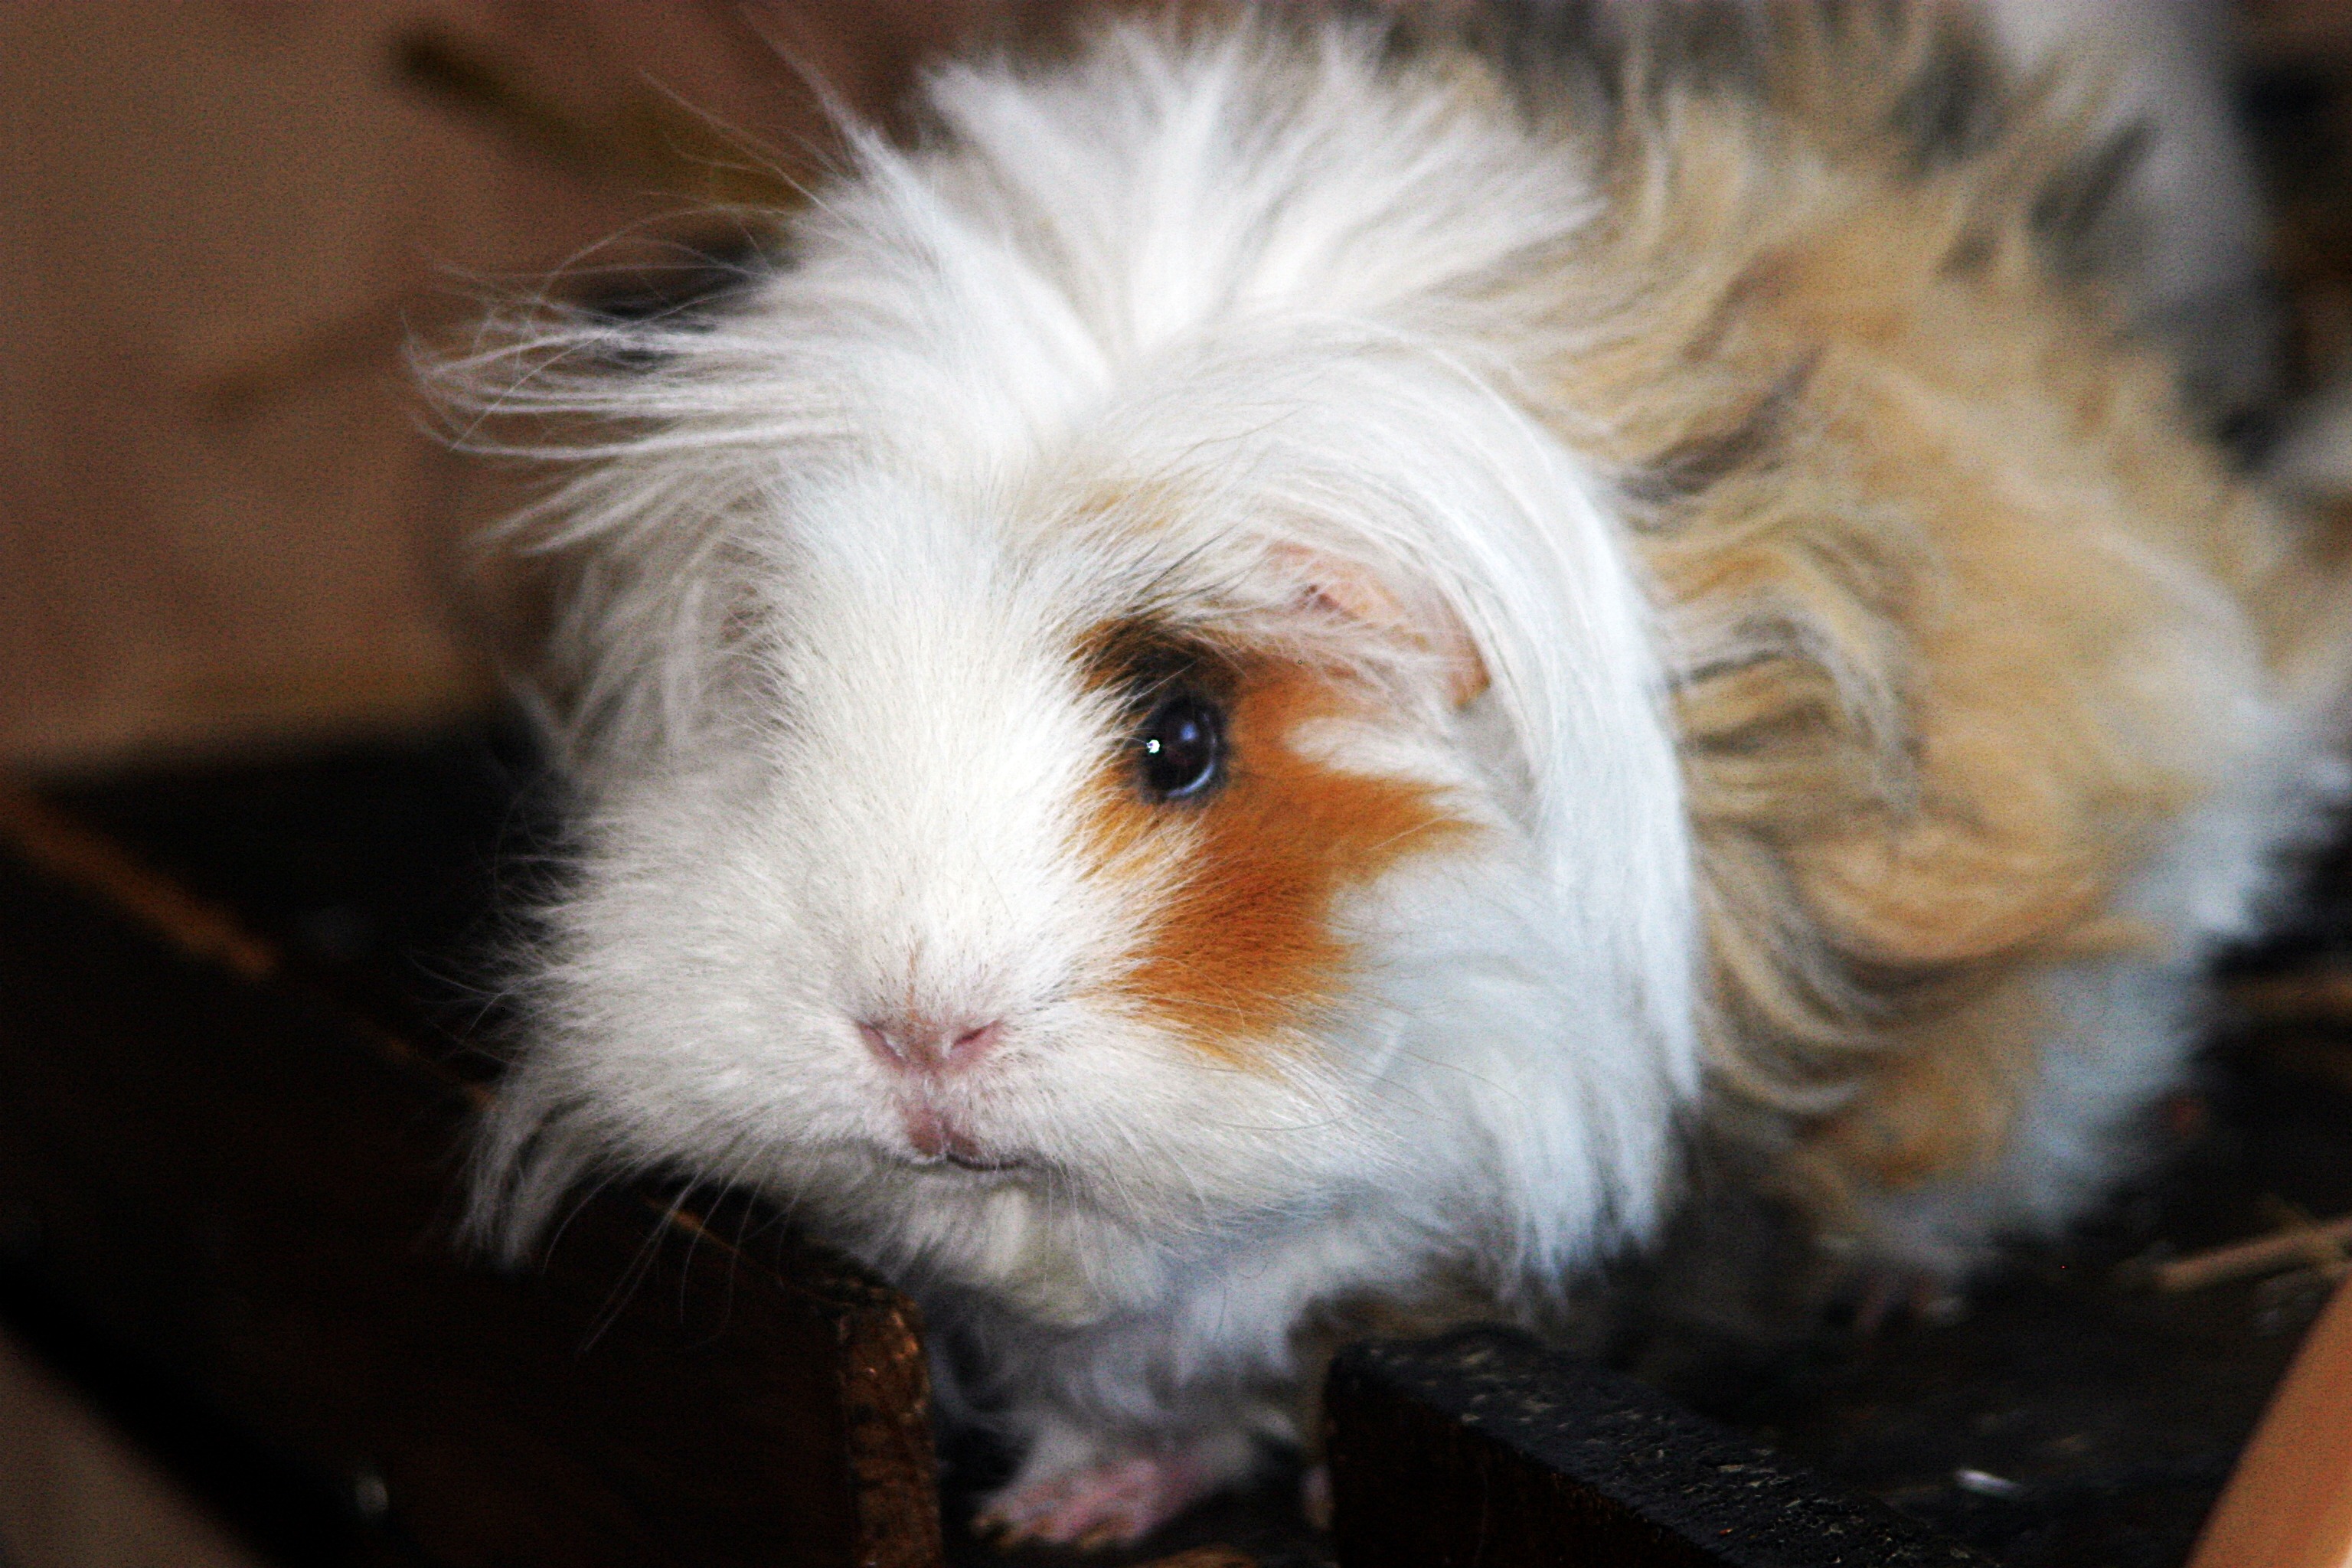
sweet, cute, pet, mammal, close, rodent, guinea pig, whiskers, hairy, vertebrate, guinea pig house, gipsy, lunkarya, long haired guinea pigs